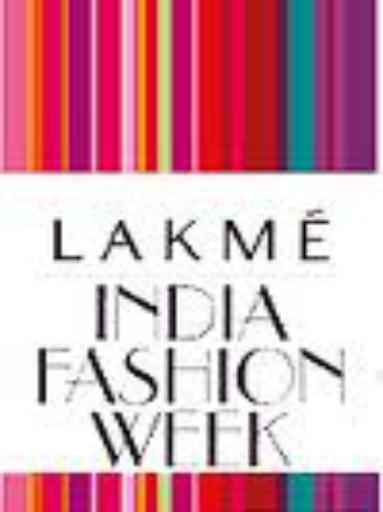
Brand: lakme
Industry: Necessities